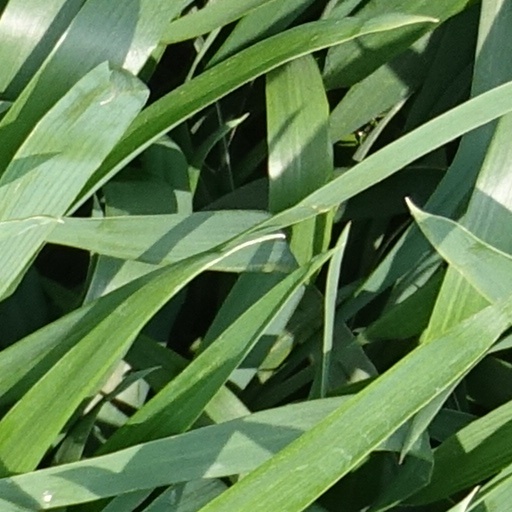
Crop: wheat